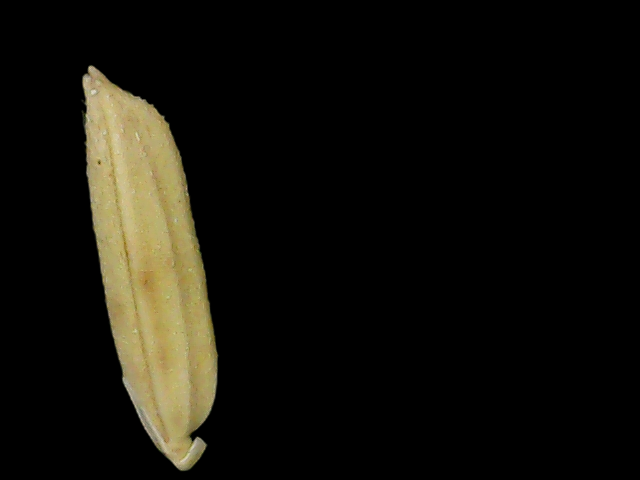
Rice variety: Bd75